Boris Nemtsov

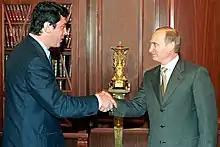
Boris Nemtsov, leader of the Union of Right Forces parliamentary party, with President Vladimir Putin, July 2000

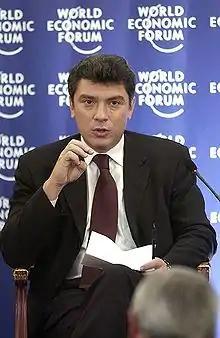
Nemtsov at the World Economic Forum, 2 October 2003, Moscow

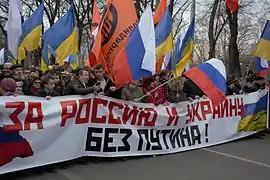
March of Peace, slogan "For Russia and Ukraine without Putin!", Moscow, 15 March 2014

In the wake of the Chernobyl disaster in 1986, Nemtsov organized a protest movement in his hometown which effectively prevented construction of a nuclear-fired boiler plant in the region.